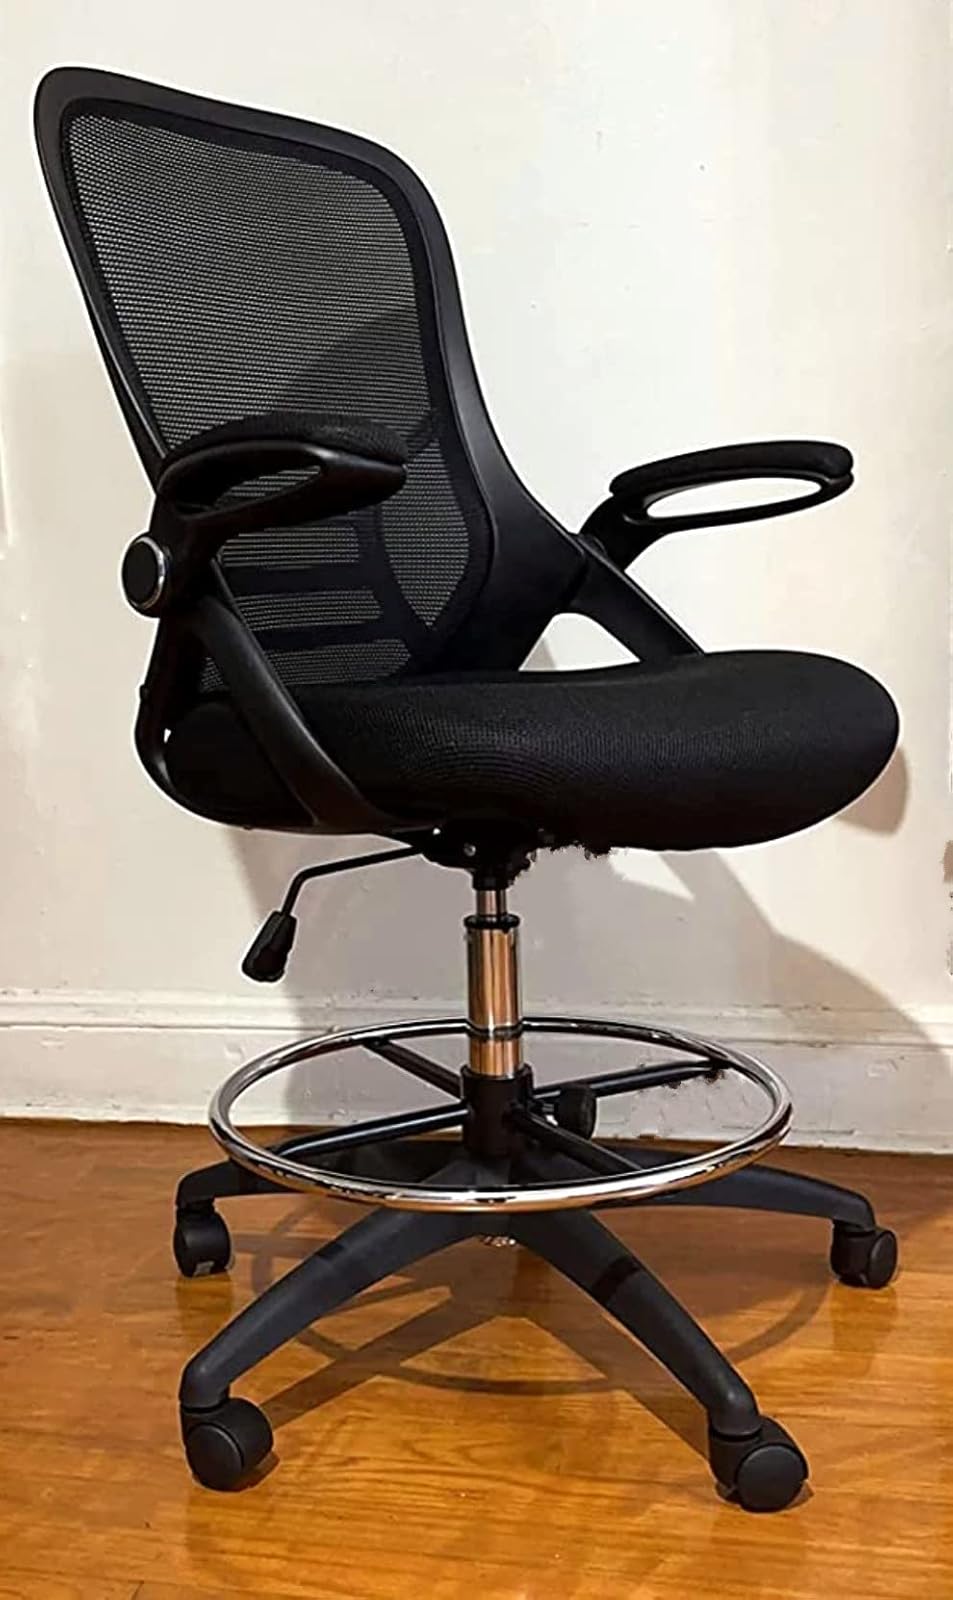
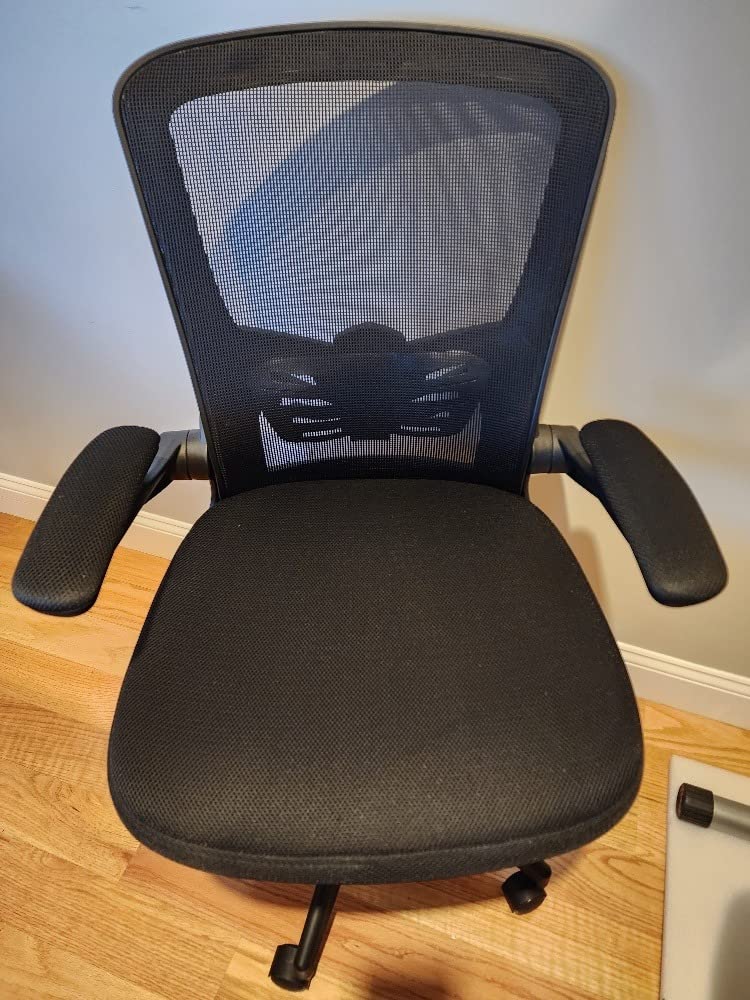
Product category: items_chair
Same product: no